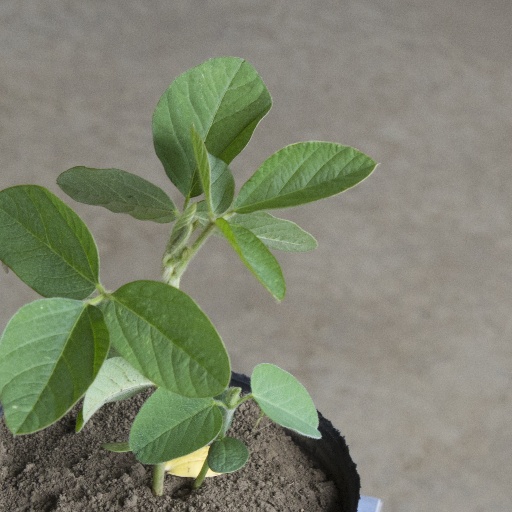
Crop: soybean